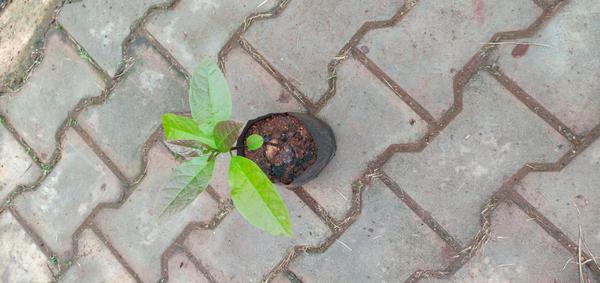
Plant: Avacado